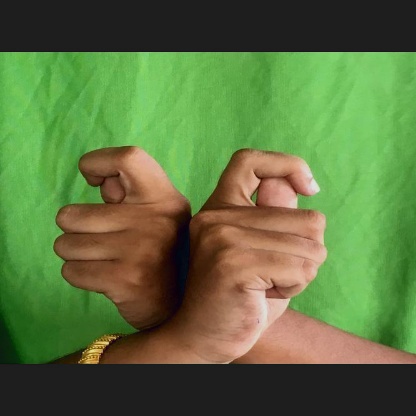
Mudra: Berunda